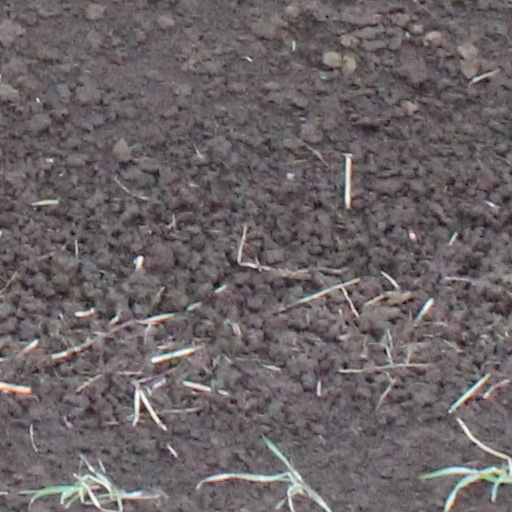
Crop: wheat